Giovanni Battista Orsini

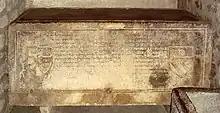
Tomb of Jean-Baptiste des Ursins, Rhodes. Musée de Cluny.

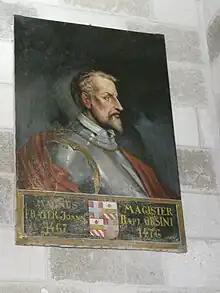
Image of the young 39th Grand Master of the Order of the Knights Hospitalier, 1467 - 1476, Giovanni Battista Orsini, (circa 1450 - 1503), Abbot of the Benedictine Monastery of San Salvadore Maggiore, diocese of Arezzo, since August 1477, Cardinal deacon since November 1483, participant in the conclaves of 1484 to elect Pope Innocent VIII and 1492 to elect Pope Alexander VI, but his properties were confiscated by such Pope, the father of Cesare Borgia, in January 1503, dying in prison, probably poisoned according to some pamphlets, on 22 February 1503

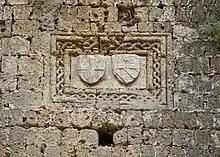
Coat of Arms of J.B. des Ursins, Grand-Master, on the walls of the castle at Rhodes, Greece.

Giovanni Battista Orsini, or Jean-Baptiste des Ursins, was the 39th Grand Master of the Order of the Knights Hospitaller from 1467 to 1476.